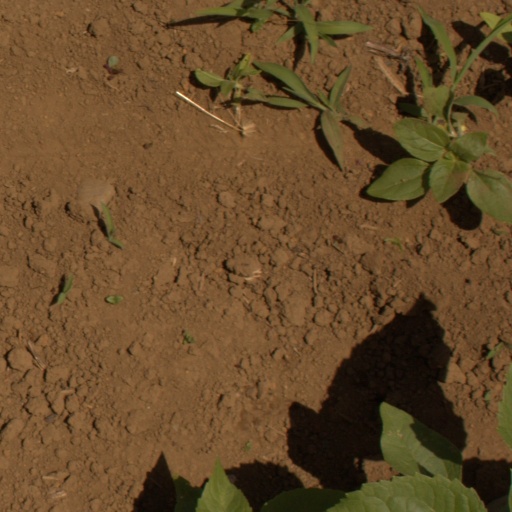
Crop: Jerusalem artichoke